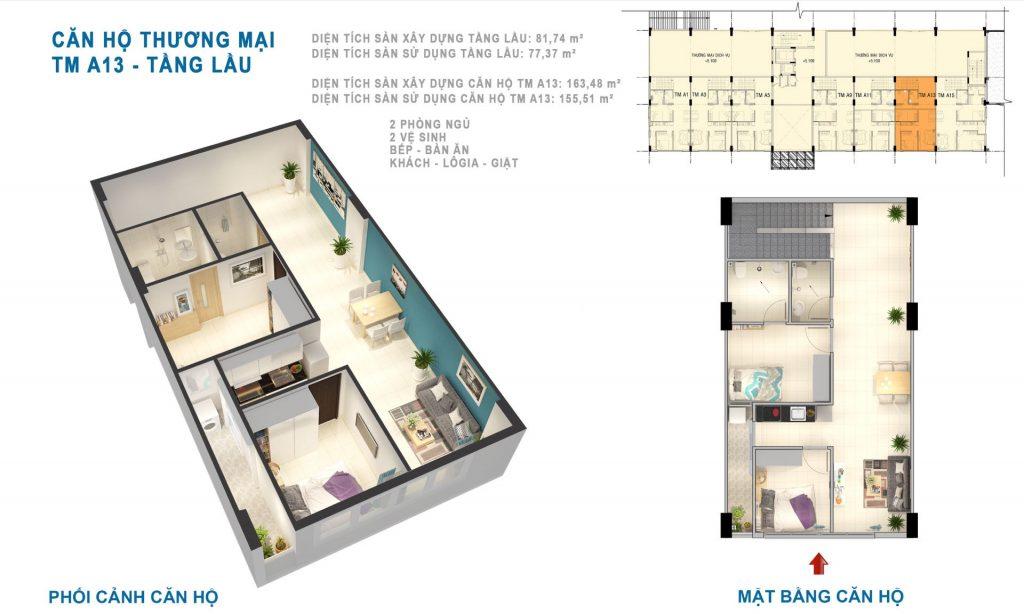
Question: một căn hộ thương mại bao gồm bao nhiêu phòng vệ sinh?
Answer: một căn hộ thương mại bao gồm hai phòng vệ sinh